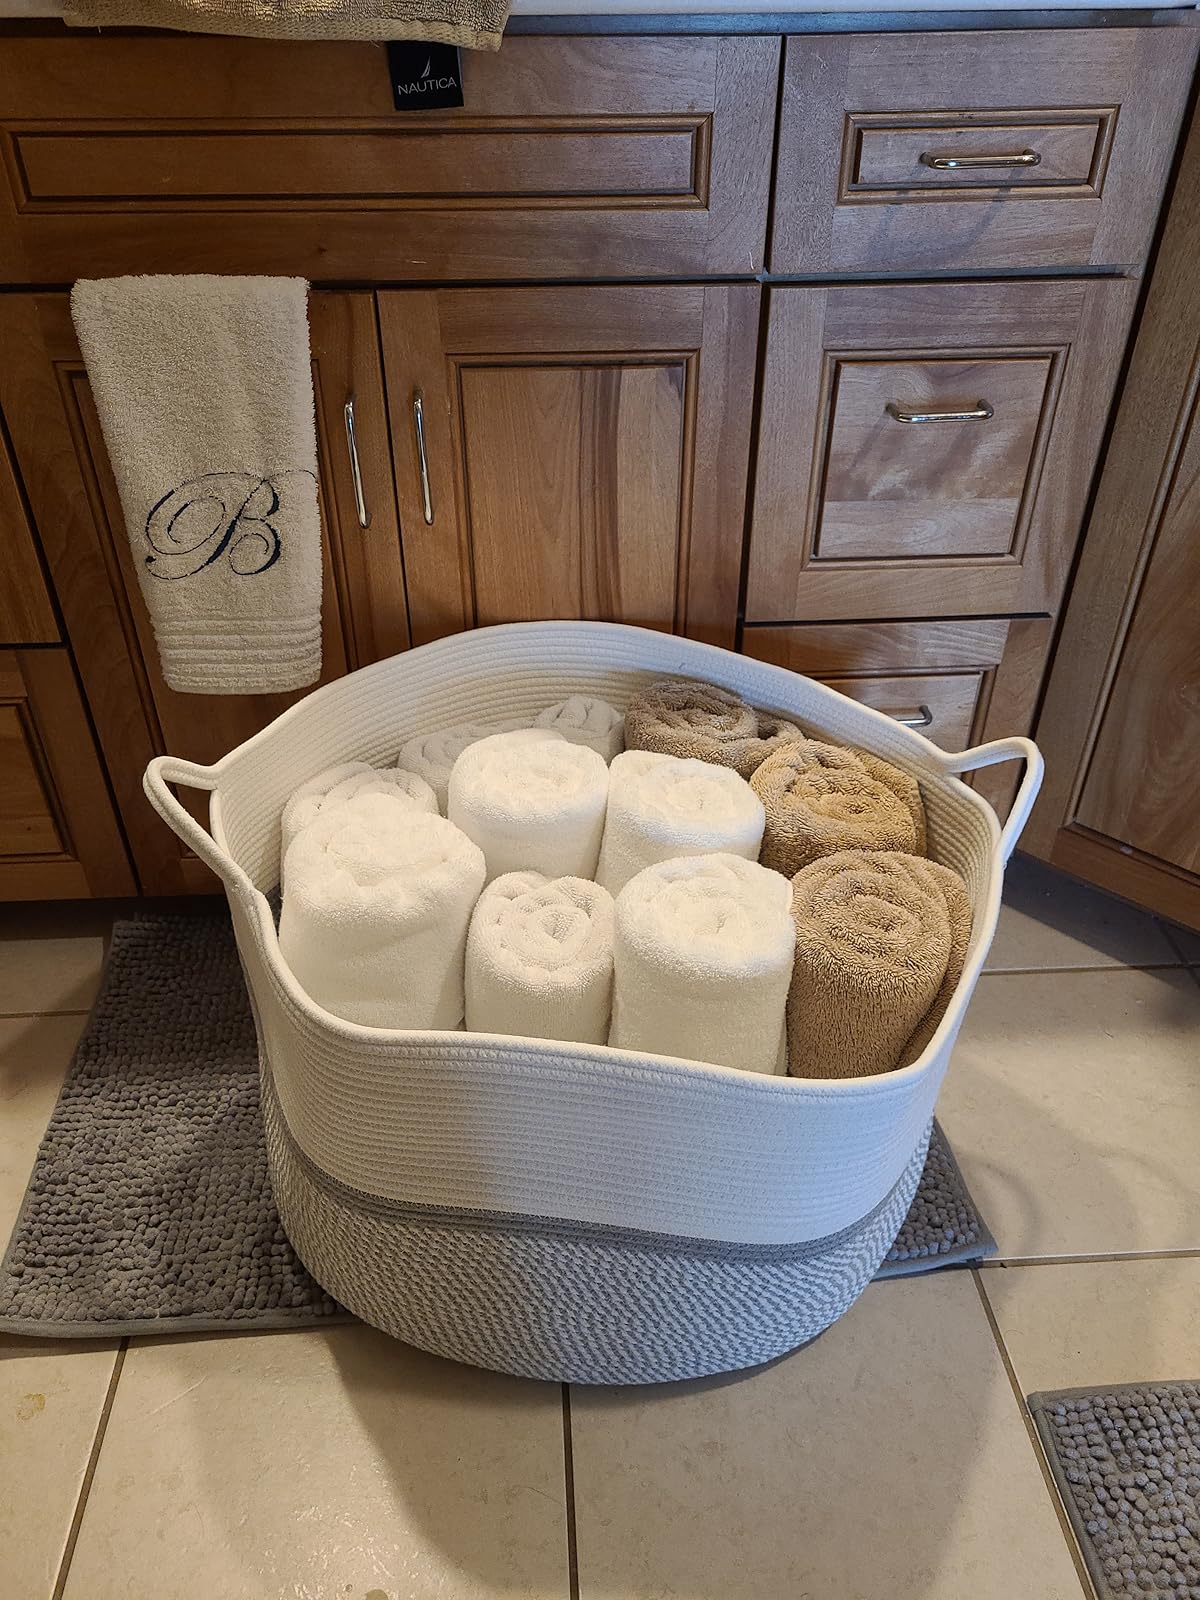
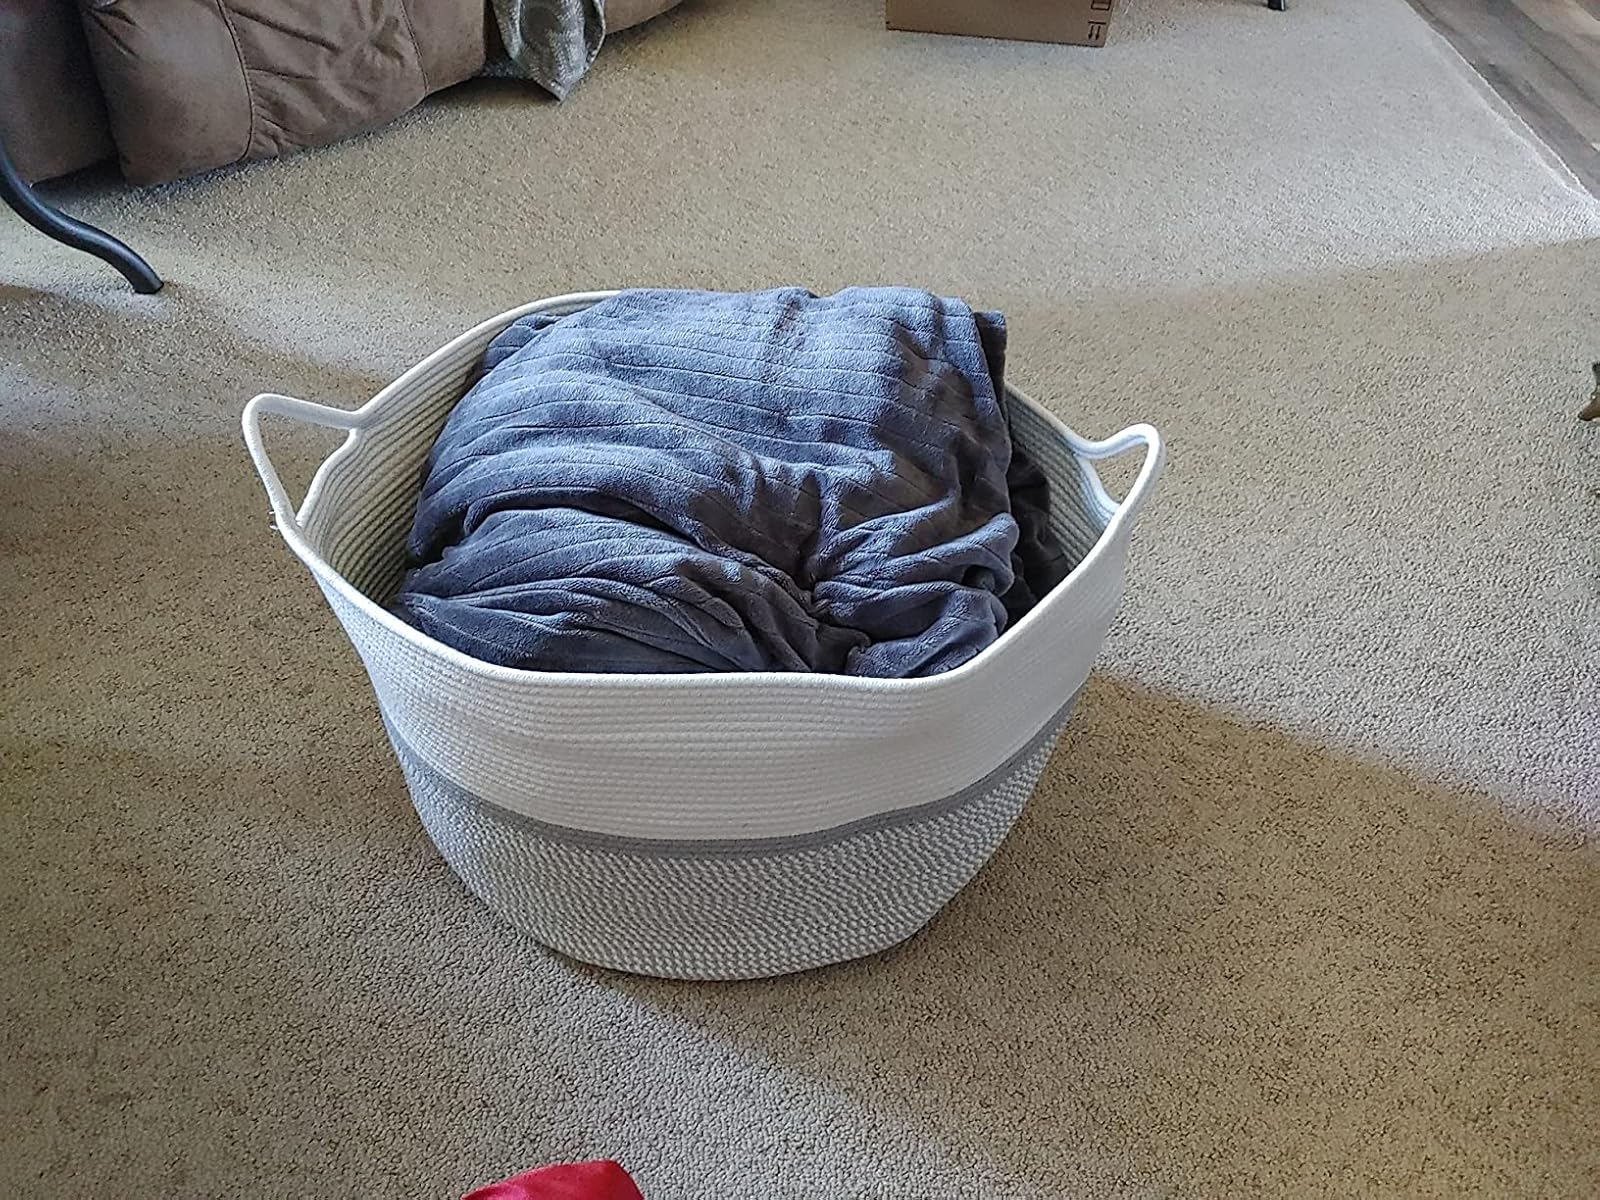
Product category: items_hamper
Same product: yes